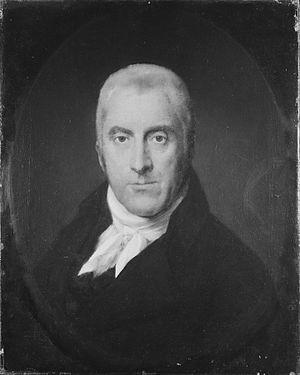
Jan Couperus, né le 8 octobre 1755 à Woudsend et mort le 6 novembre 1833 à La Haye, est un homme politique néerlandais.